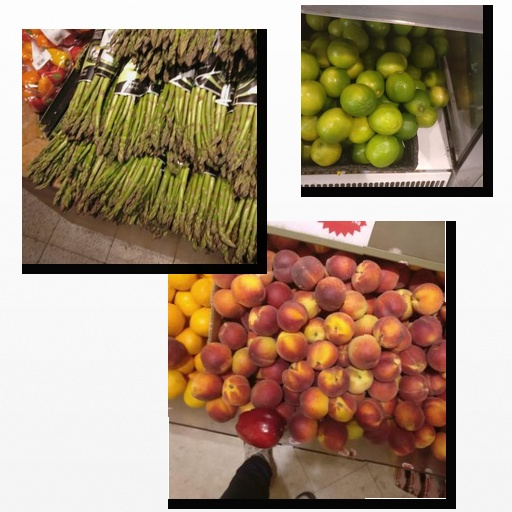
Food items: lime, asparagus, peach